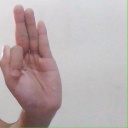
अक्षर: फ